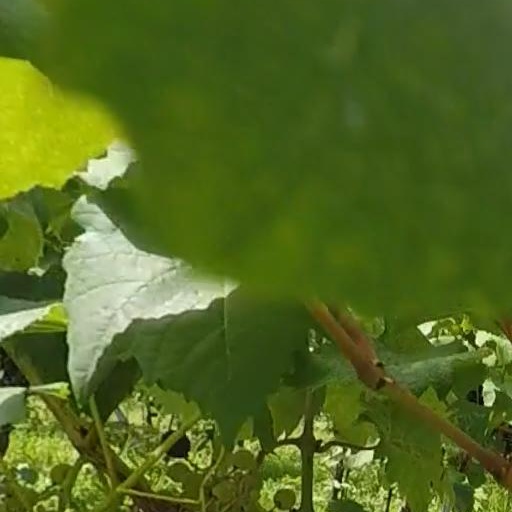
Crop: grape